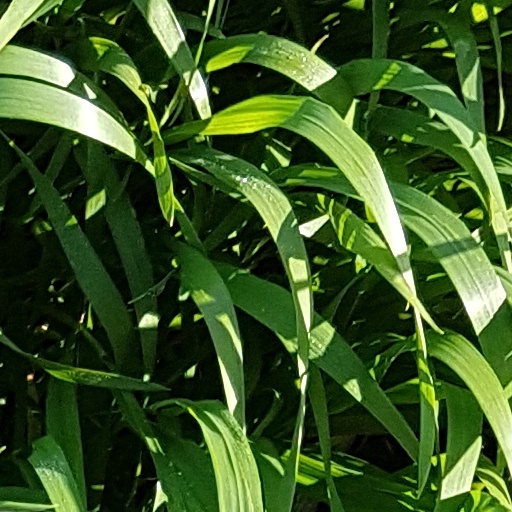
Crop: wheat